Tacitus on Jesus

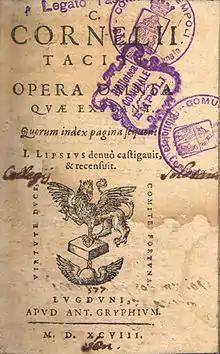
The title page of 1598 edition of the works of Tacitus, kept in Empoli, Italy

Most scholars hold the passage to be authentic and that Tacitus was the author. Classicists observe that in a recent assessment by latinists on the passage, they unanimously deemed the passage authentic and noted that no serious Tacitean scholar believes it to be an interpolation.